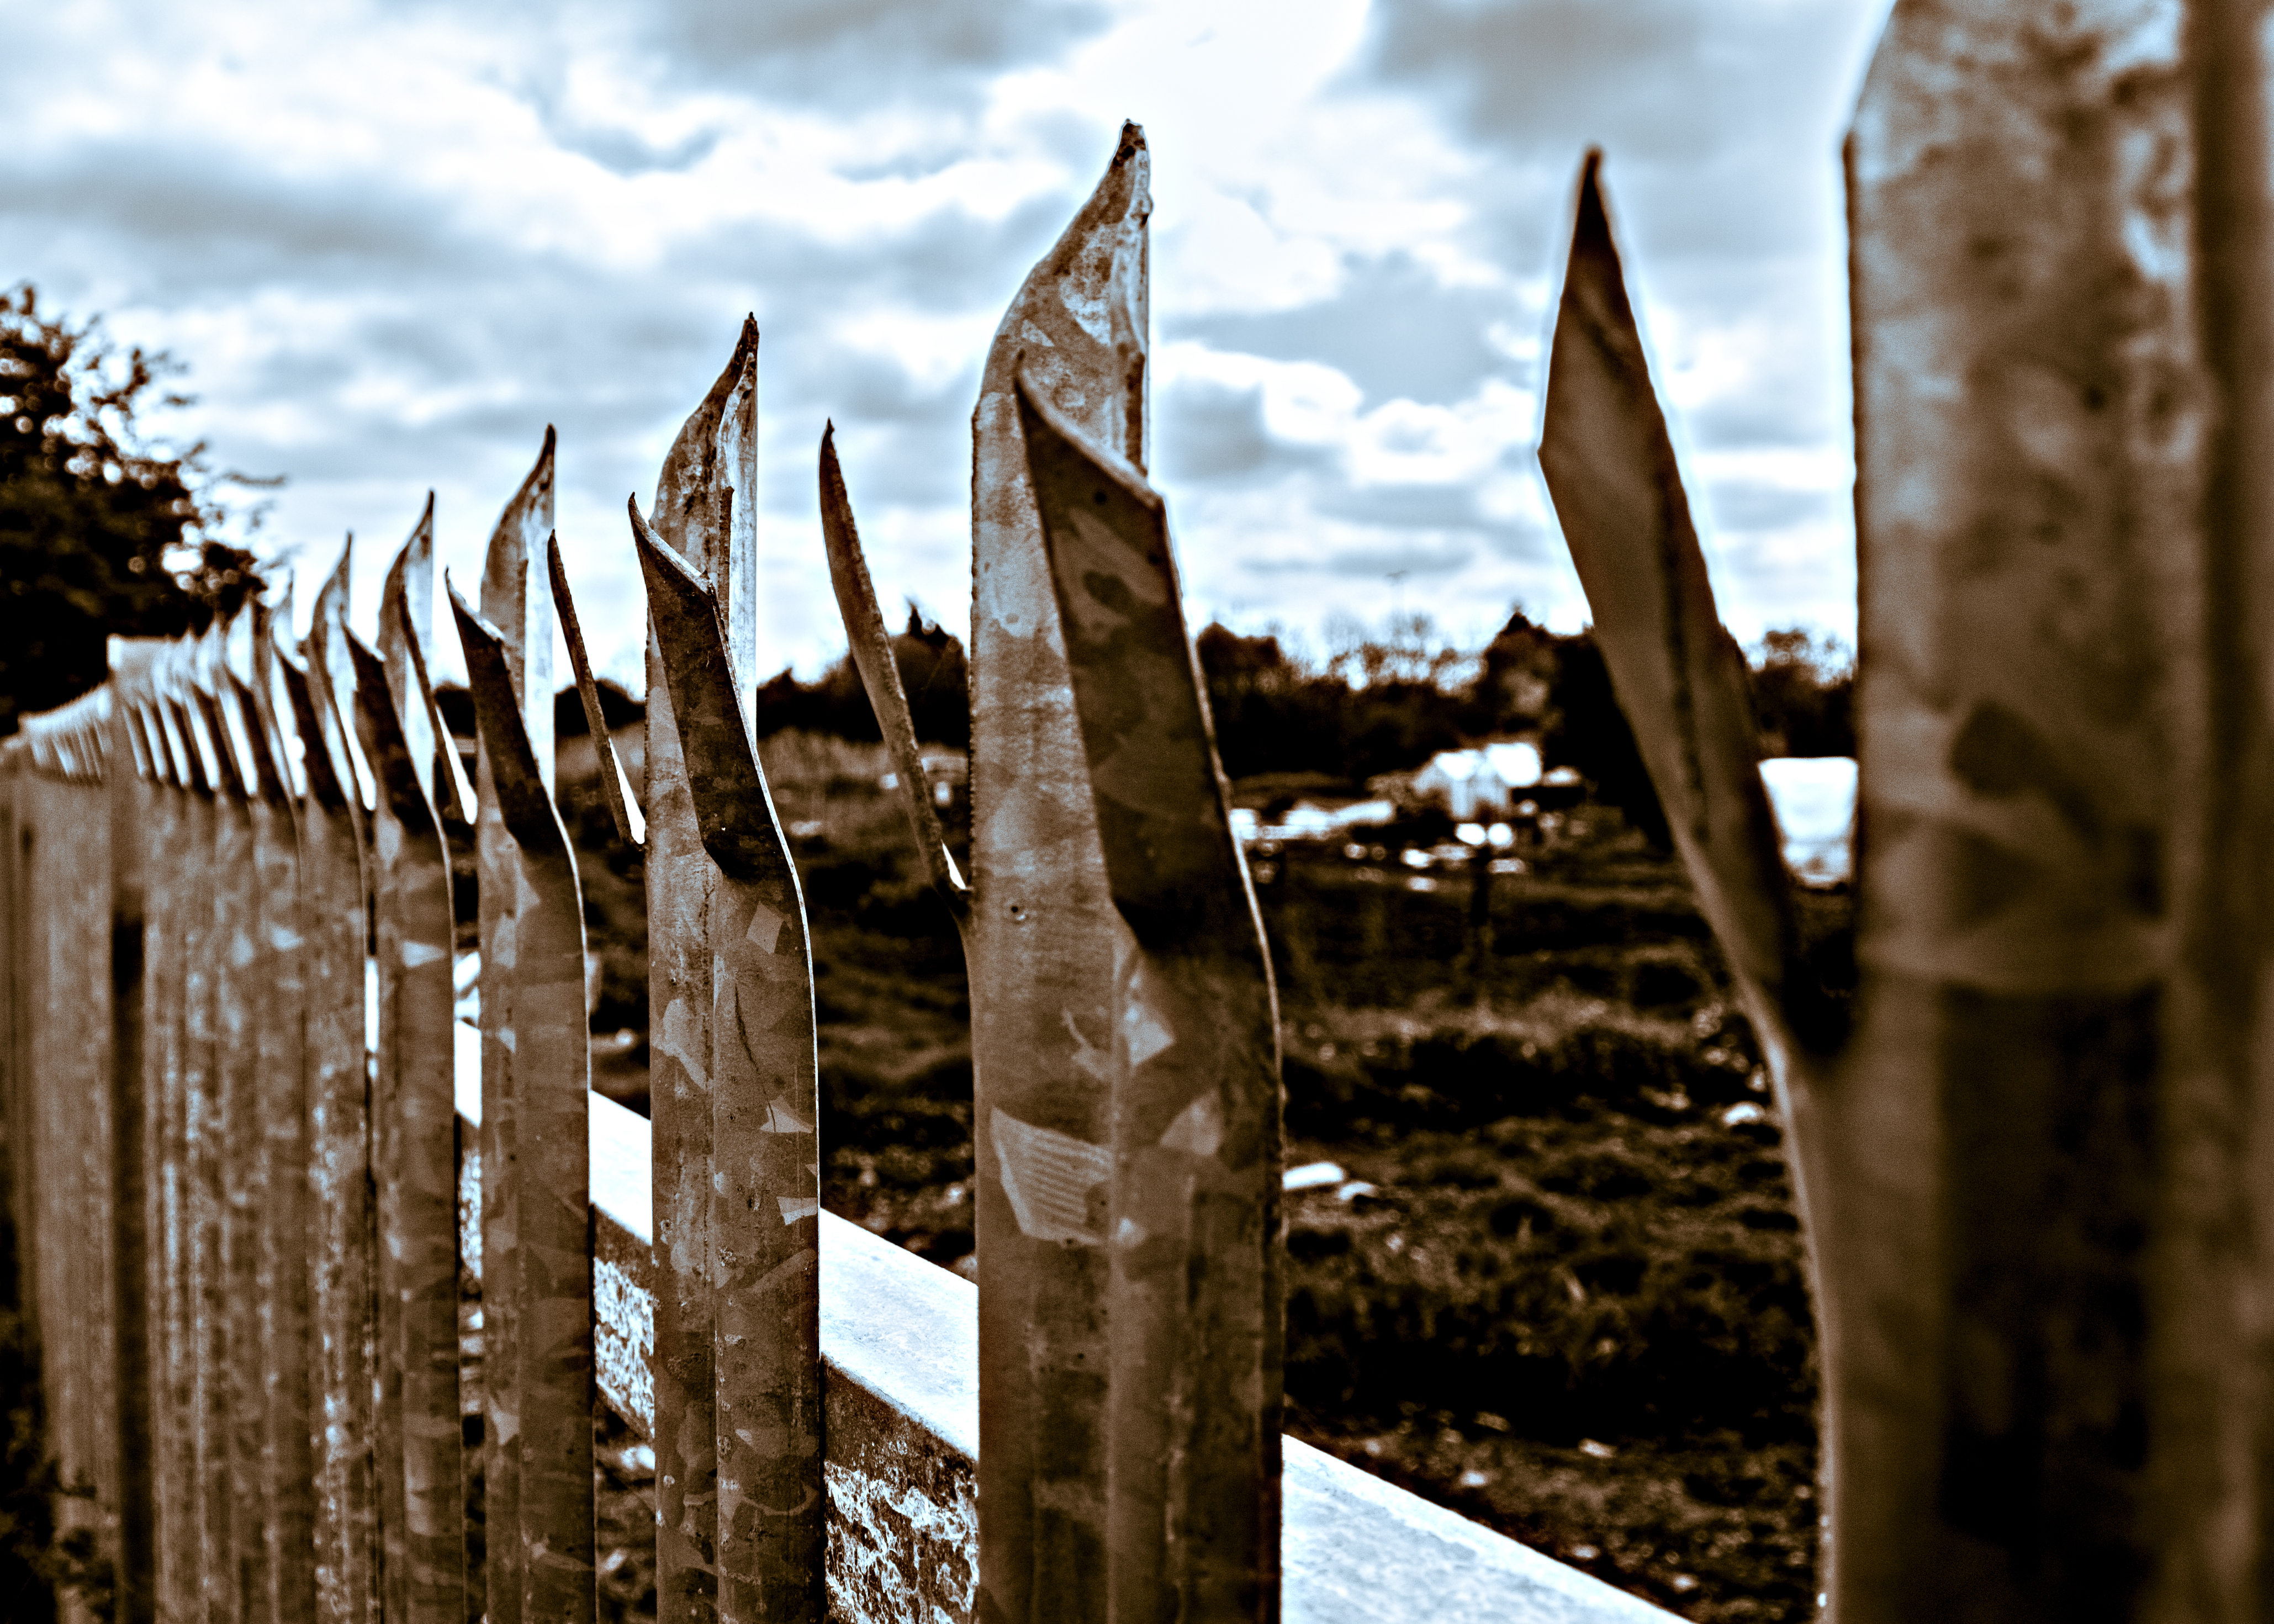
tree, nature, winter, fence, wood, sunlight, morning, leaf, spring, reflection, autumn, metal, season, uk, clouds, temple, peterborough, photoart, duotone, outdoor structure